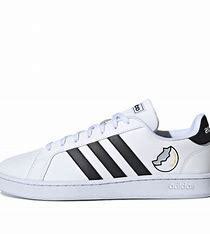
Brand: adidas
Model: NEO Grand Court Skate